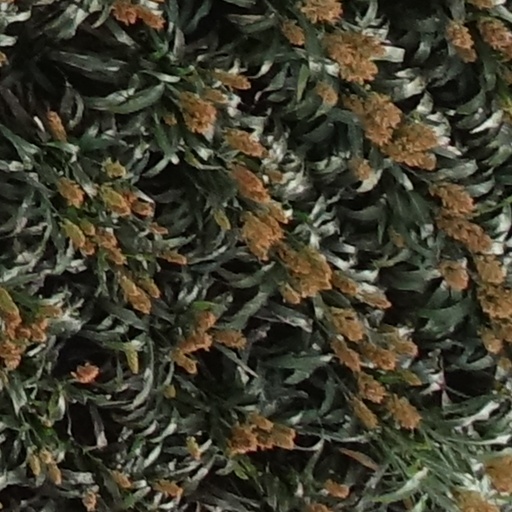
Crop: sorghum